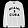
Label: Pullover